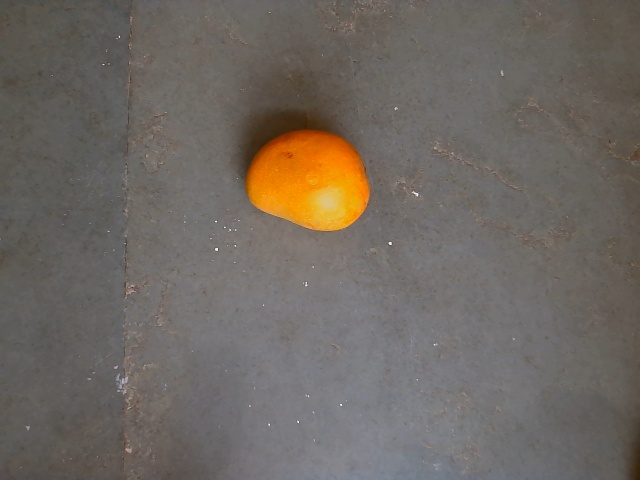
Label: Ripe_Mango